Andrew Cuomo

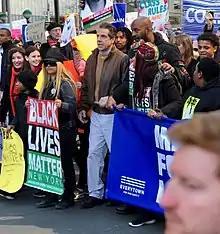
Cuomo leading the 2018 New York City March For Our Lives rally

There was media speculation about a possible presidential run, either in 2016 or 2020. Several reports indicated that Cuomo supported the Independent Democratic Conference until its dissolution and defeat in 2018 in part to appear more moderate for an eventual presidential bid. Cuomo denied these allegations, and in 2018 was responsible for reuniting the IDC with the mainstream Democratic conference.